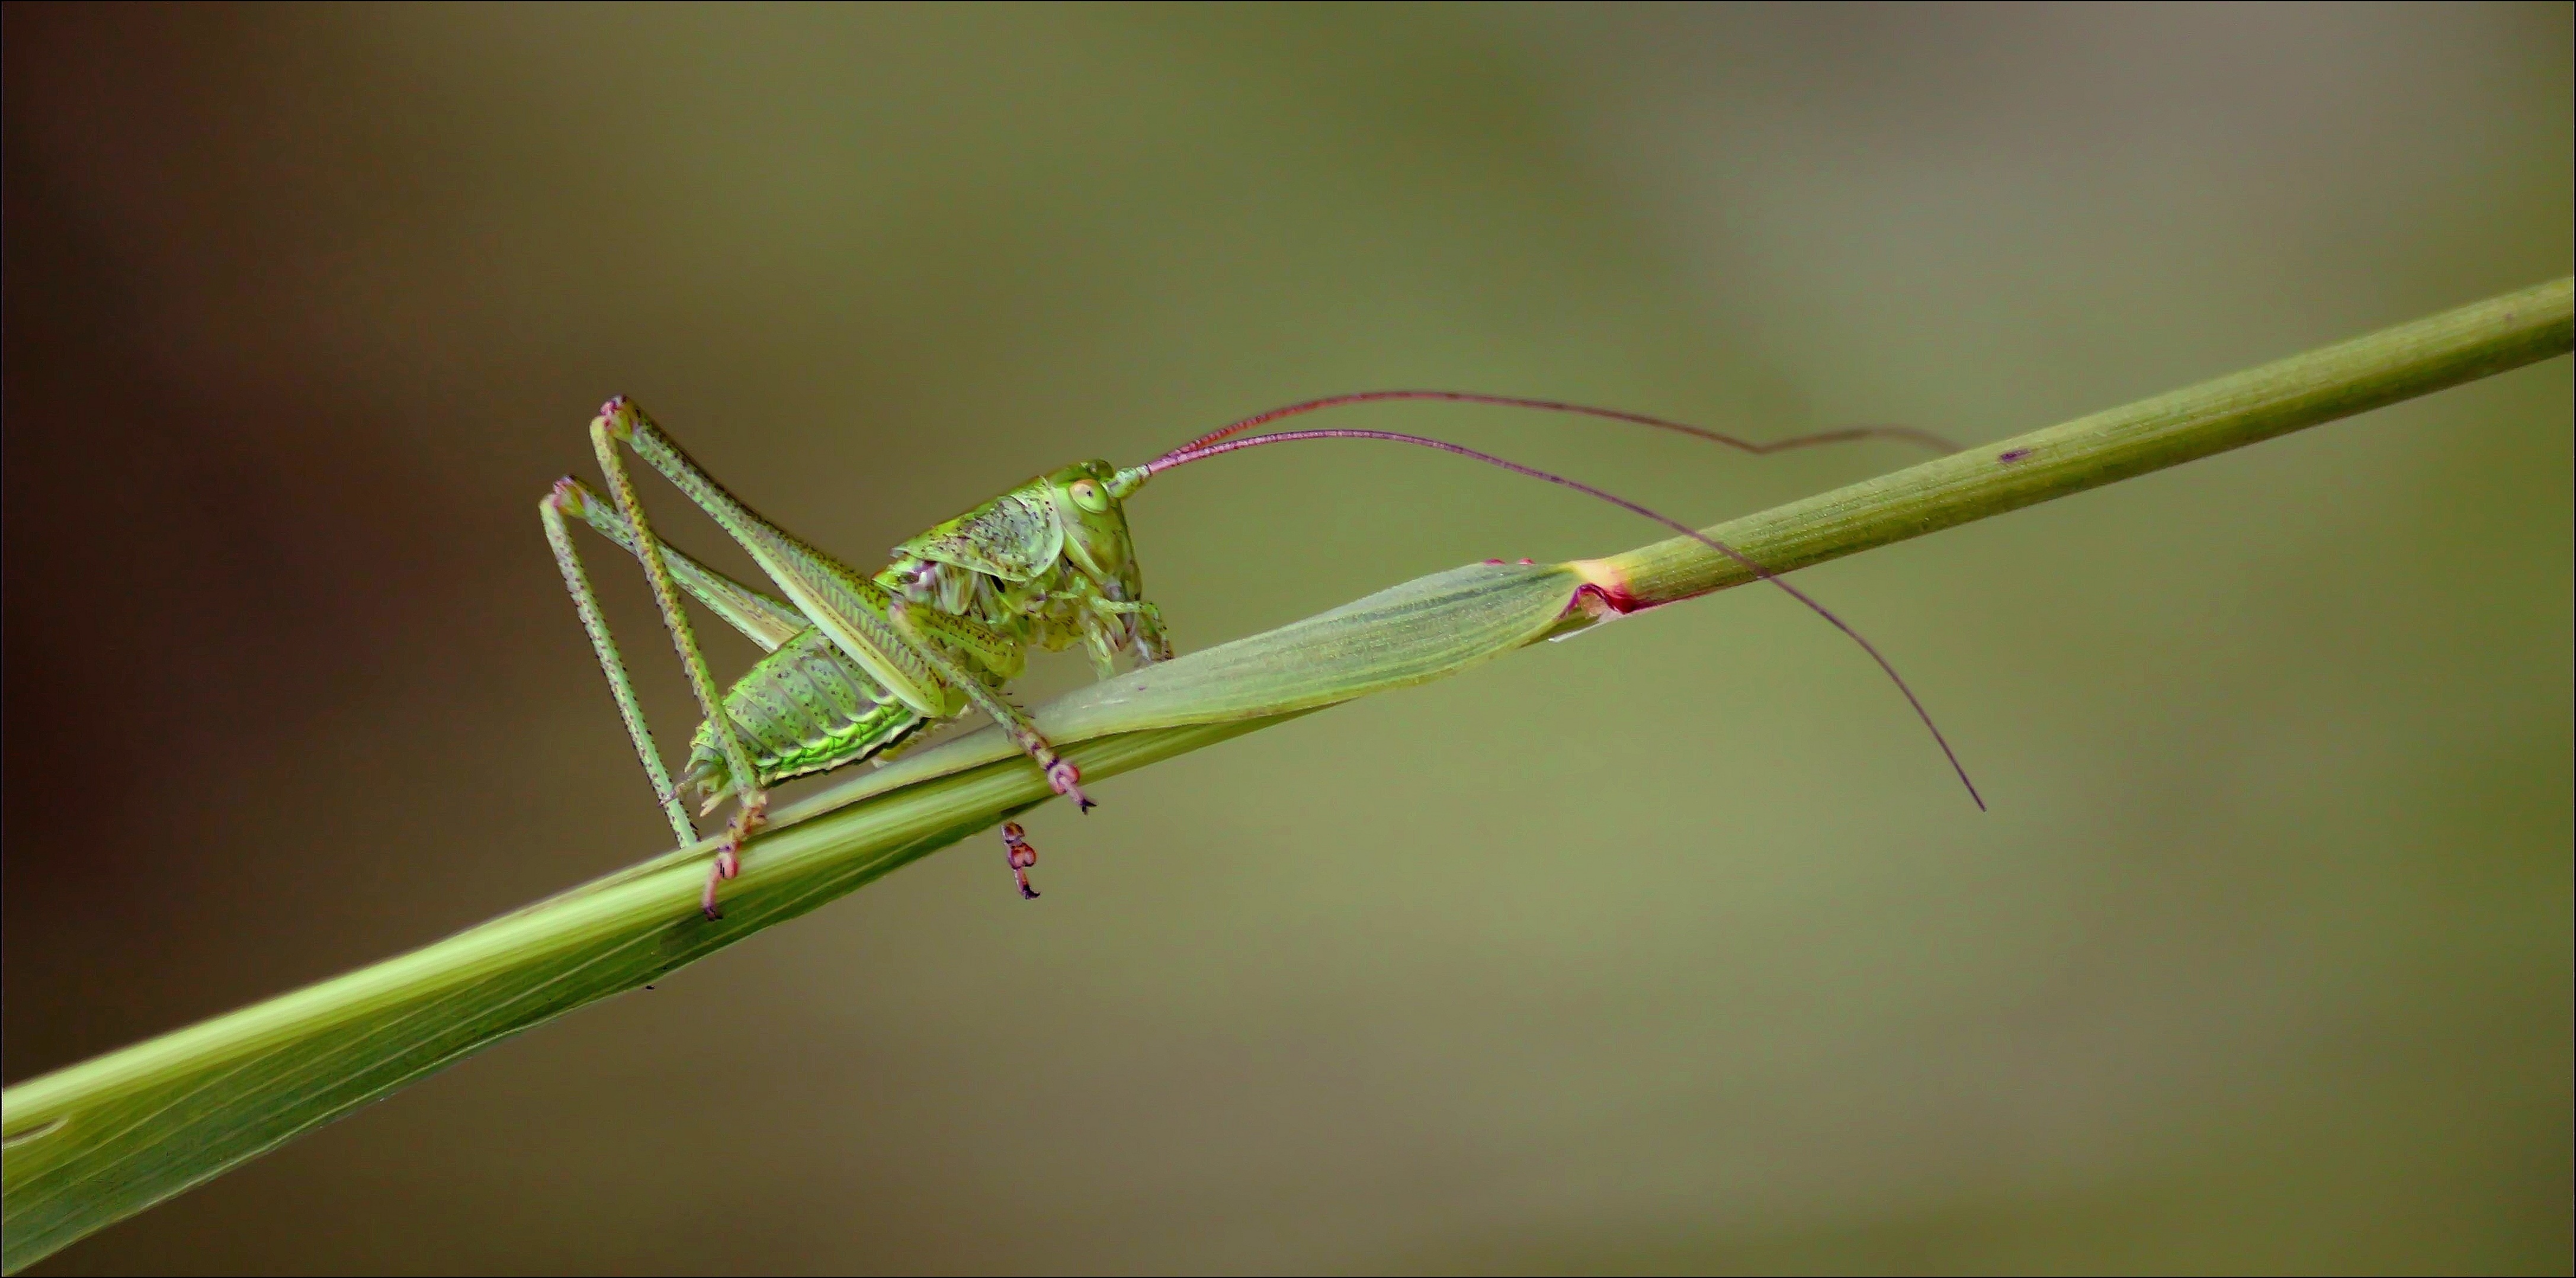
nature, branch, wing, plant, photography, leaf, animal, green, insect, macro, close, fauna, invertebrate, close up, blade of grass, skip, legs, mantis, damselfly, grasshopper, animal world, macro photography, arthropod, insect macro, probe, plant stem, dragonflies and damseflies, net winged insects, grass horse